Rhipicephalus pulchellus

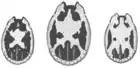
Variation in the ornamentation patterns of the male.

The males have ivory ornamentation surrounding the edge of the conscutum and much of its center. The male gnathosoma is significantly longer than it is broad, with dimensions of to . Its conscutum measures to .